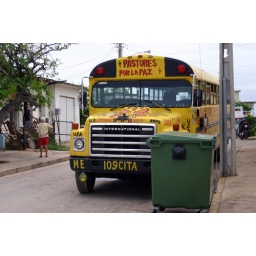
A school bus donated by an American group full of graffite as a sign of peace between the two worlds.